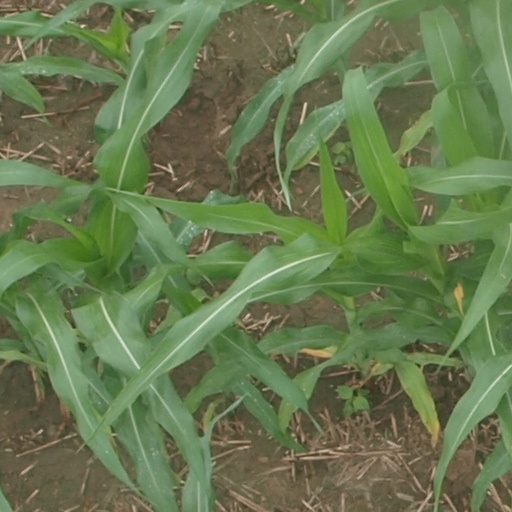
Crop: maize; corn